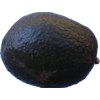
Label: black_avocado